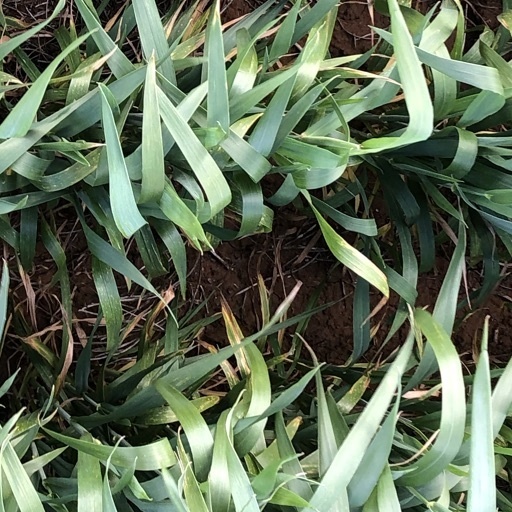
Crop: wheat